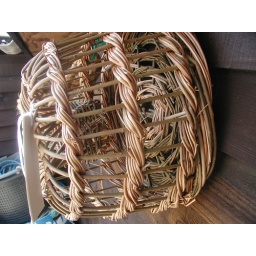
Crab or lobster basket at the beach near Ventnor Isle of Wight